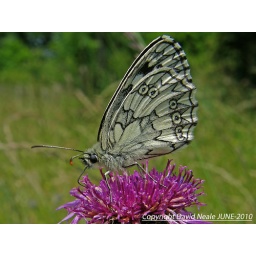
Probing for nectar on a Knapweed flower this Marbled White butterfly was photographed in the meadows of Darland Banks.